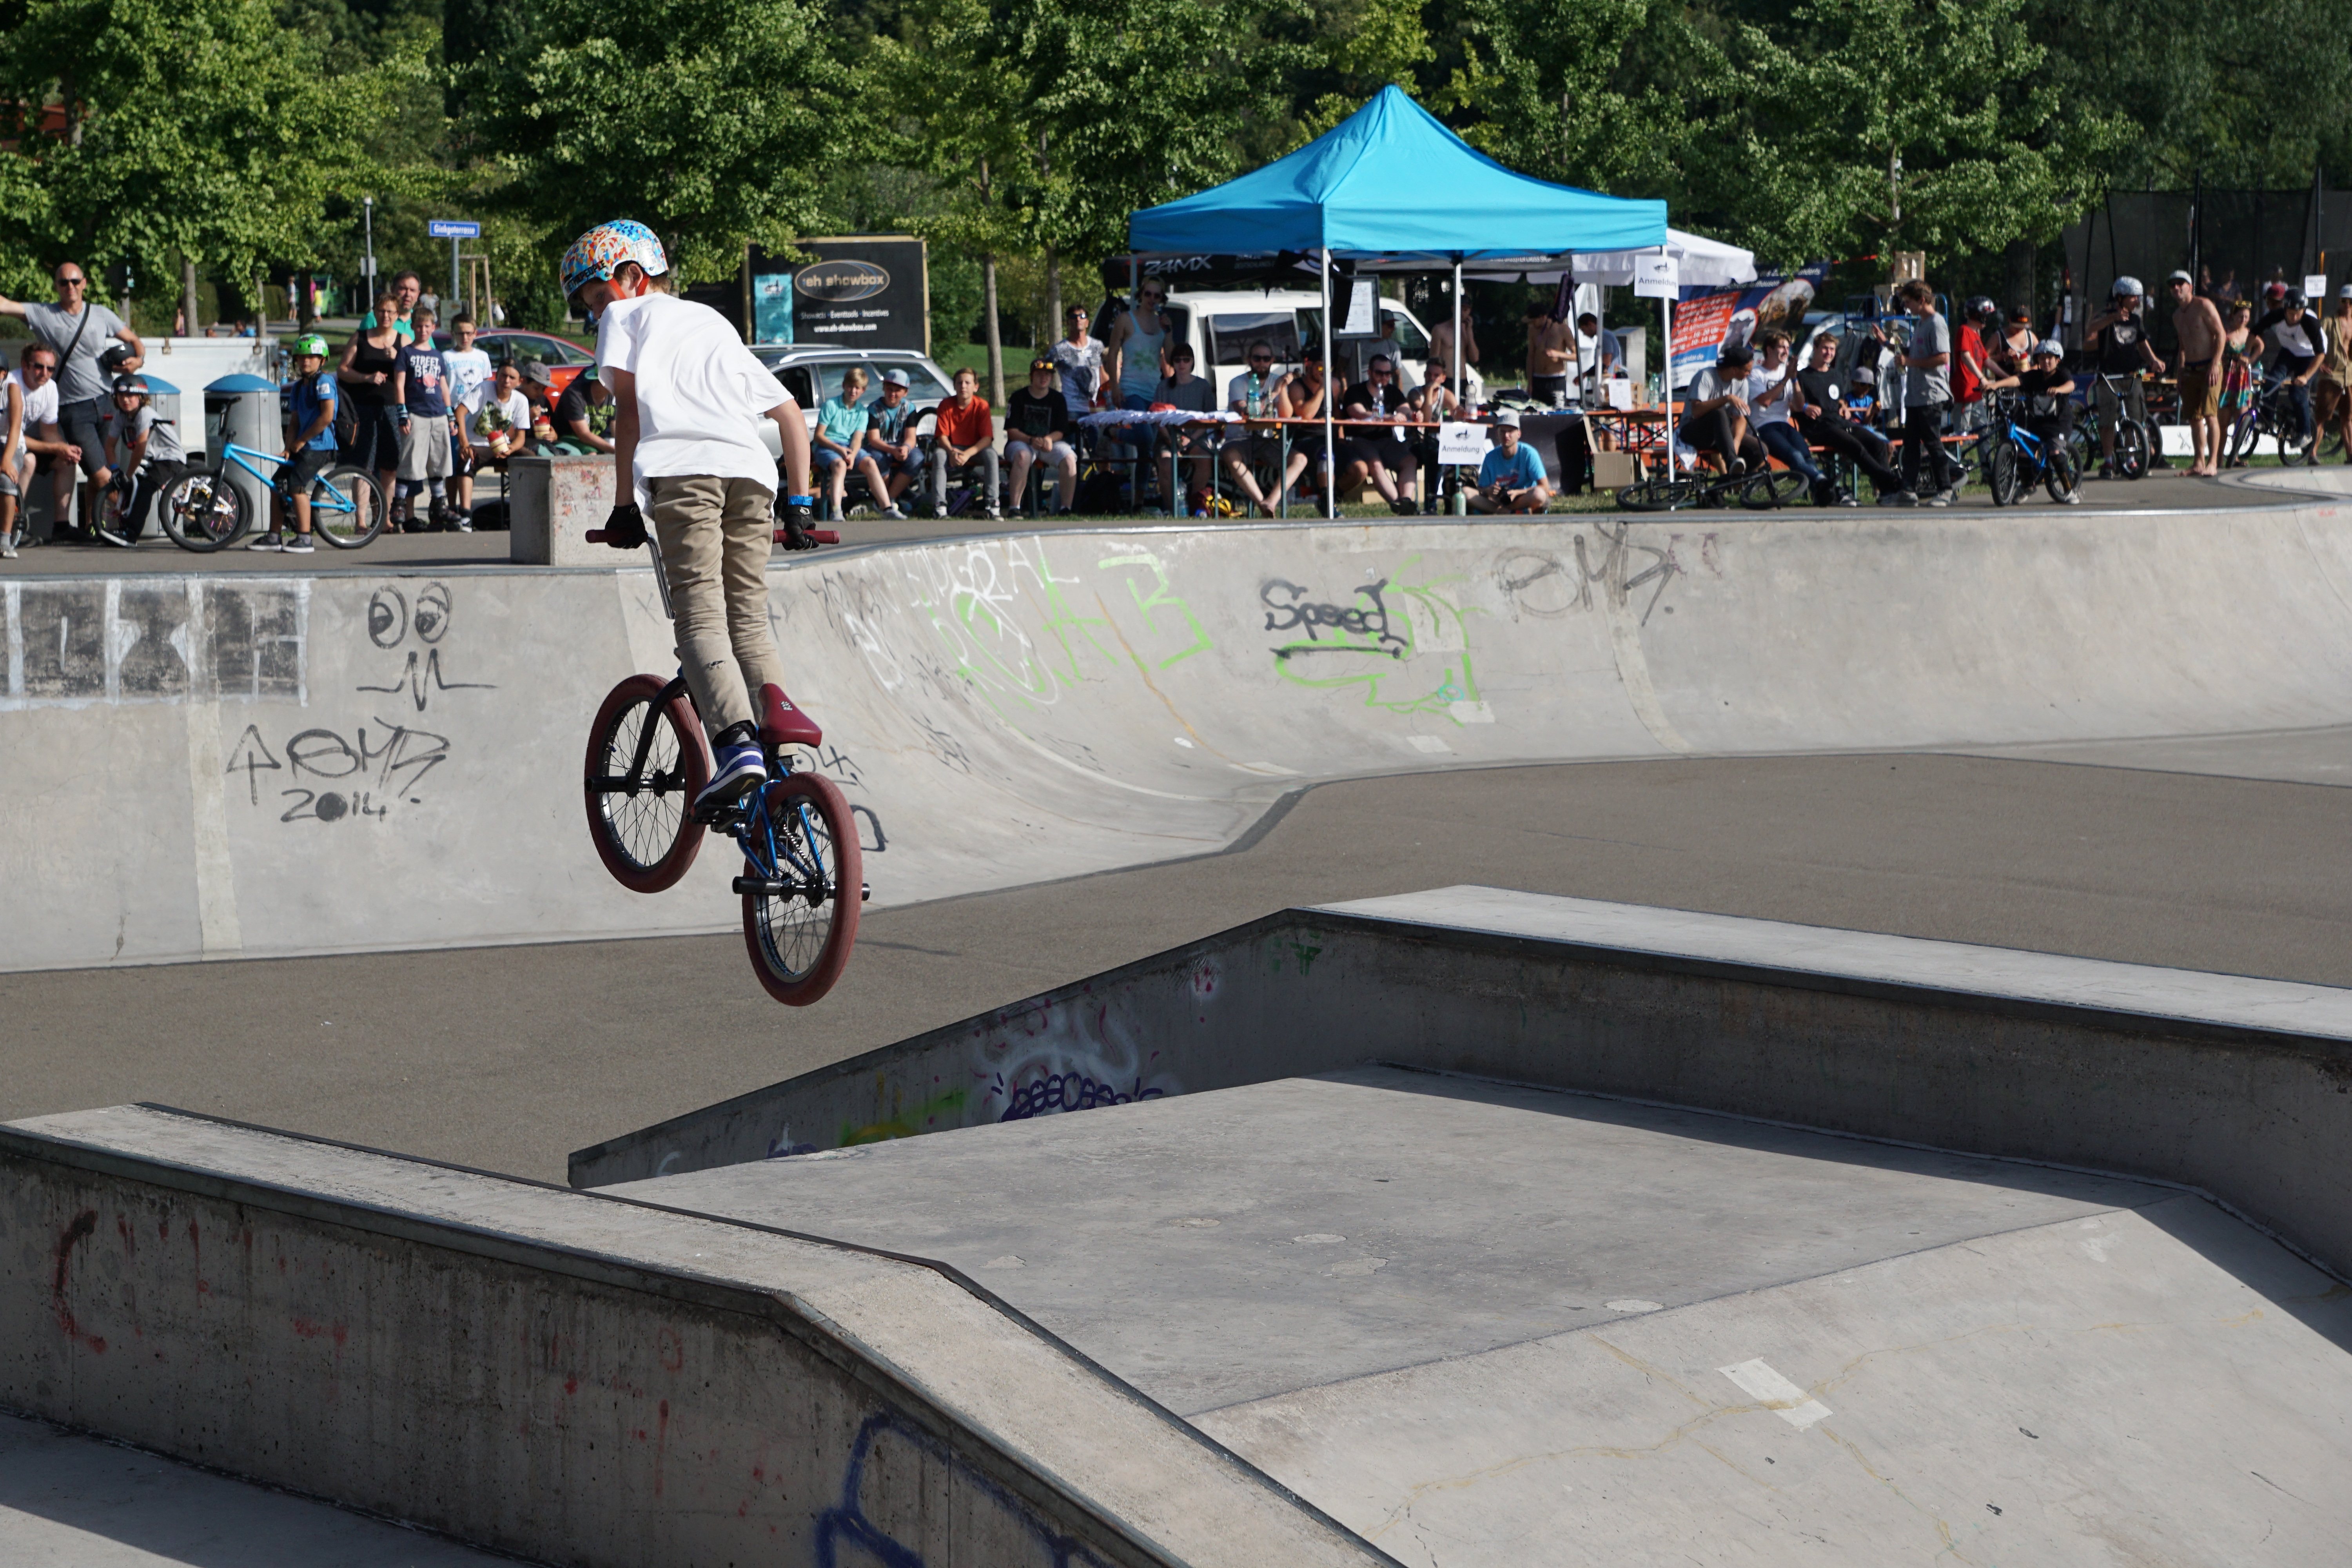
sport, wheel, boy, bike, jump, vehicle, drive, extreme sport, cycle, bmx, competition, fun, sports, cool, joy, championship, spectacular, two wheeled vehicle, extremely, joy of life, tuttlingen, cycle sport, bicycle motocross, bmx bike, freestyle bmx